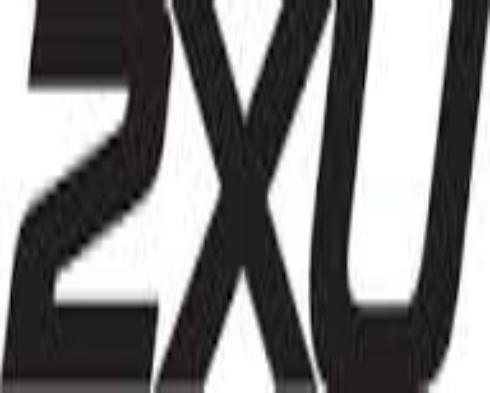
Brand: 2XU
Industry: Sports